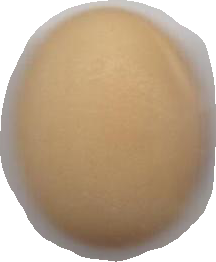
Variety: Anjasmoro